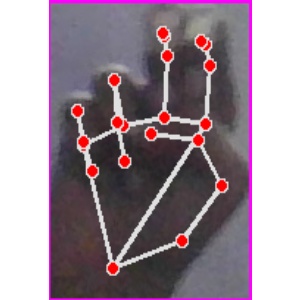
अक्षर: ह